John Skey Eustace

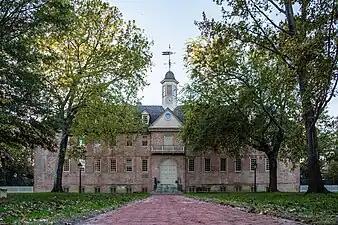
The Wren Building, at the College of William & Mary

John Skey Eustace was the grandson of Colonel Lauchlin Campbell, a Scottish immigrant living at Campbell Hall, Orange County, New York. From 1738 to 1740 Campbell brought 83 families from Scotland to New York at his own expense on the false promise of land grants from the New York colonial governor William Cosby. His daughter Margaret (1733-1809) was born on Islay (Inner Hebrides) and married at a young age to Dr. John Eustace (1720-1769), a colonial physician and justice of the peace who corresponded with Laurence Stern. Around 1764 his father left his family and moved to Wilmington, North Carolina. John's sister Kitty had become Lord Dunmore’s mistress when she was still a teenager and he was governor of New York. On gaining his post in Virginia in 1771, Dunmore arrived with Kitty’s mother and little brother in tow. Eustace grew up in Norfolk, Virginia, where his mother ran a boarding house. She was friendly with Thomas Burke. Dunmore arranged for young John’s education, first with a tutor and then at the College of William & Mary.